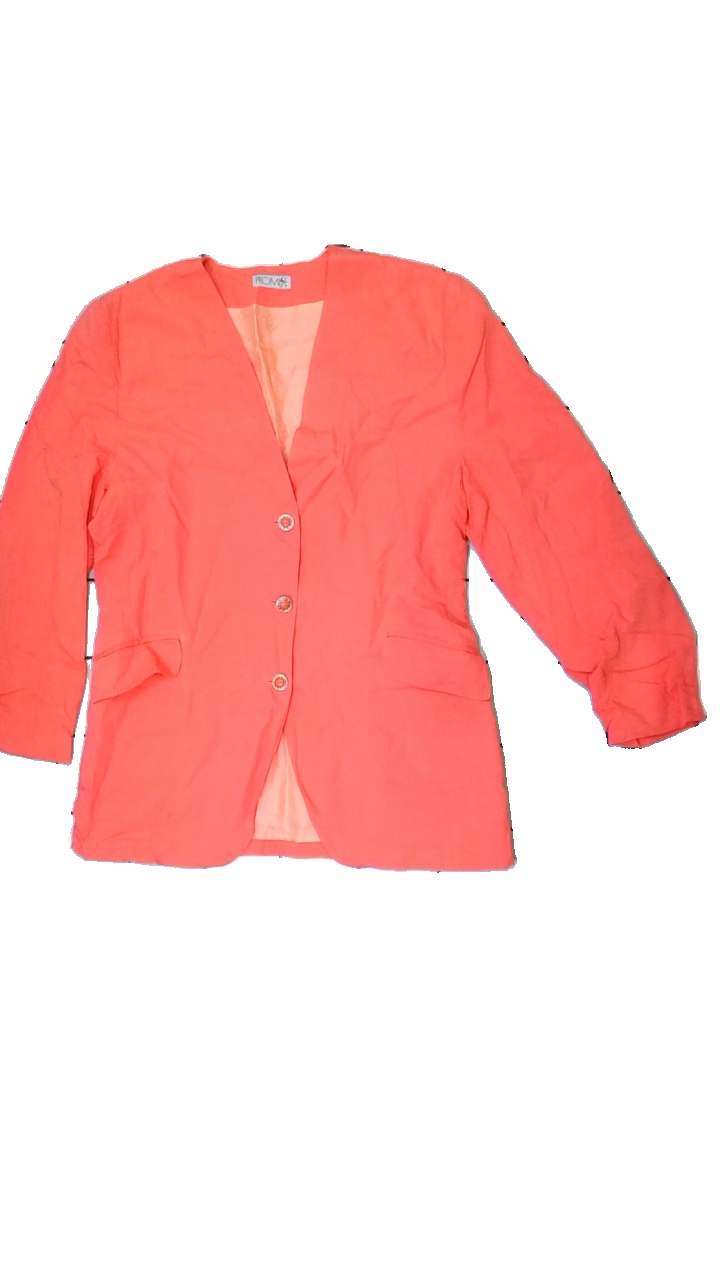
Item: Blazer (Ladies)
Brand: Promise
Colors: Pink
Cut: Regular
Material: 100% Viscose
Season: All
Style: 80s
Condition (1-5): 5
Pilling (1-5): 5
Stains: Minor
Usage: Reuse
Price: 100-150